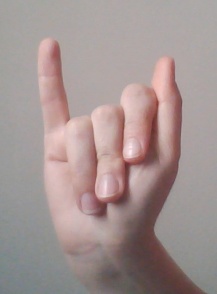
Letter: meem